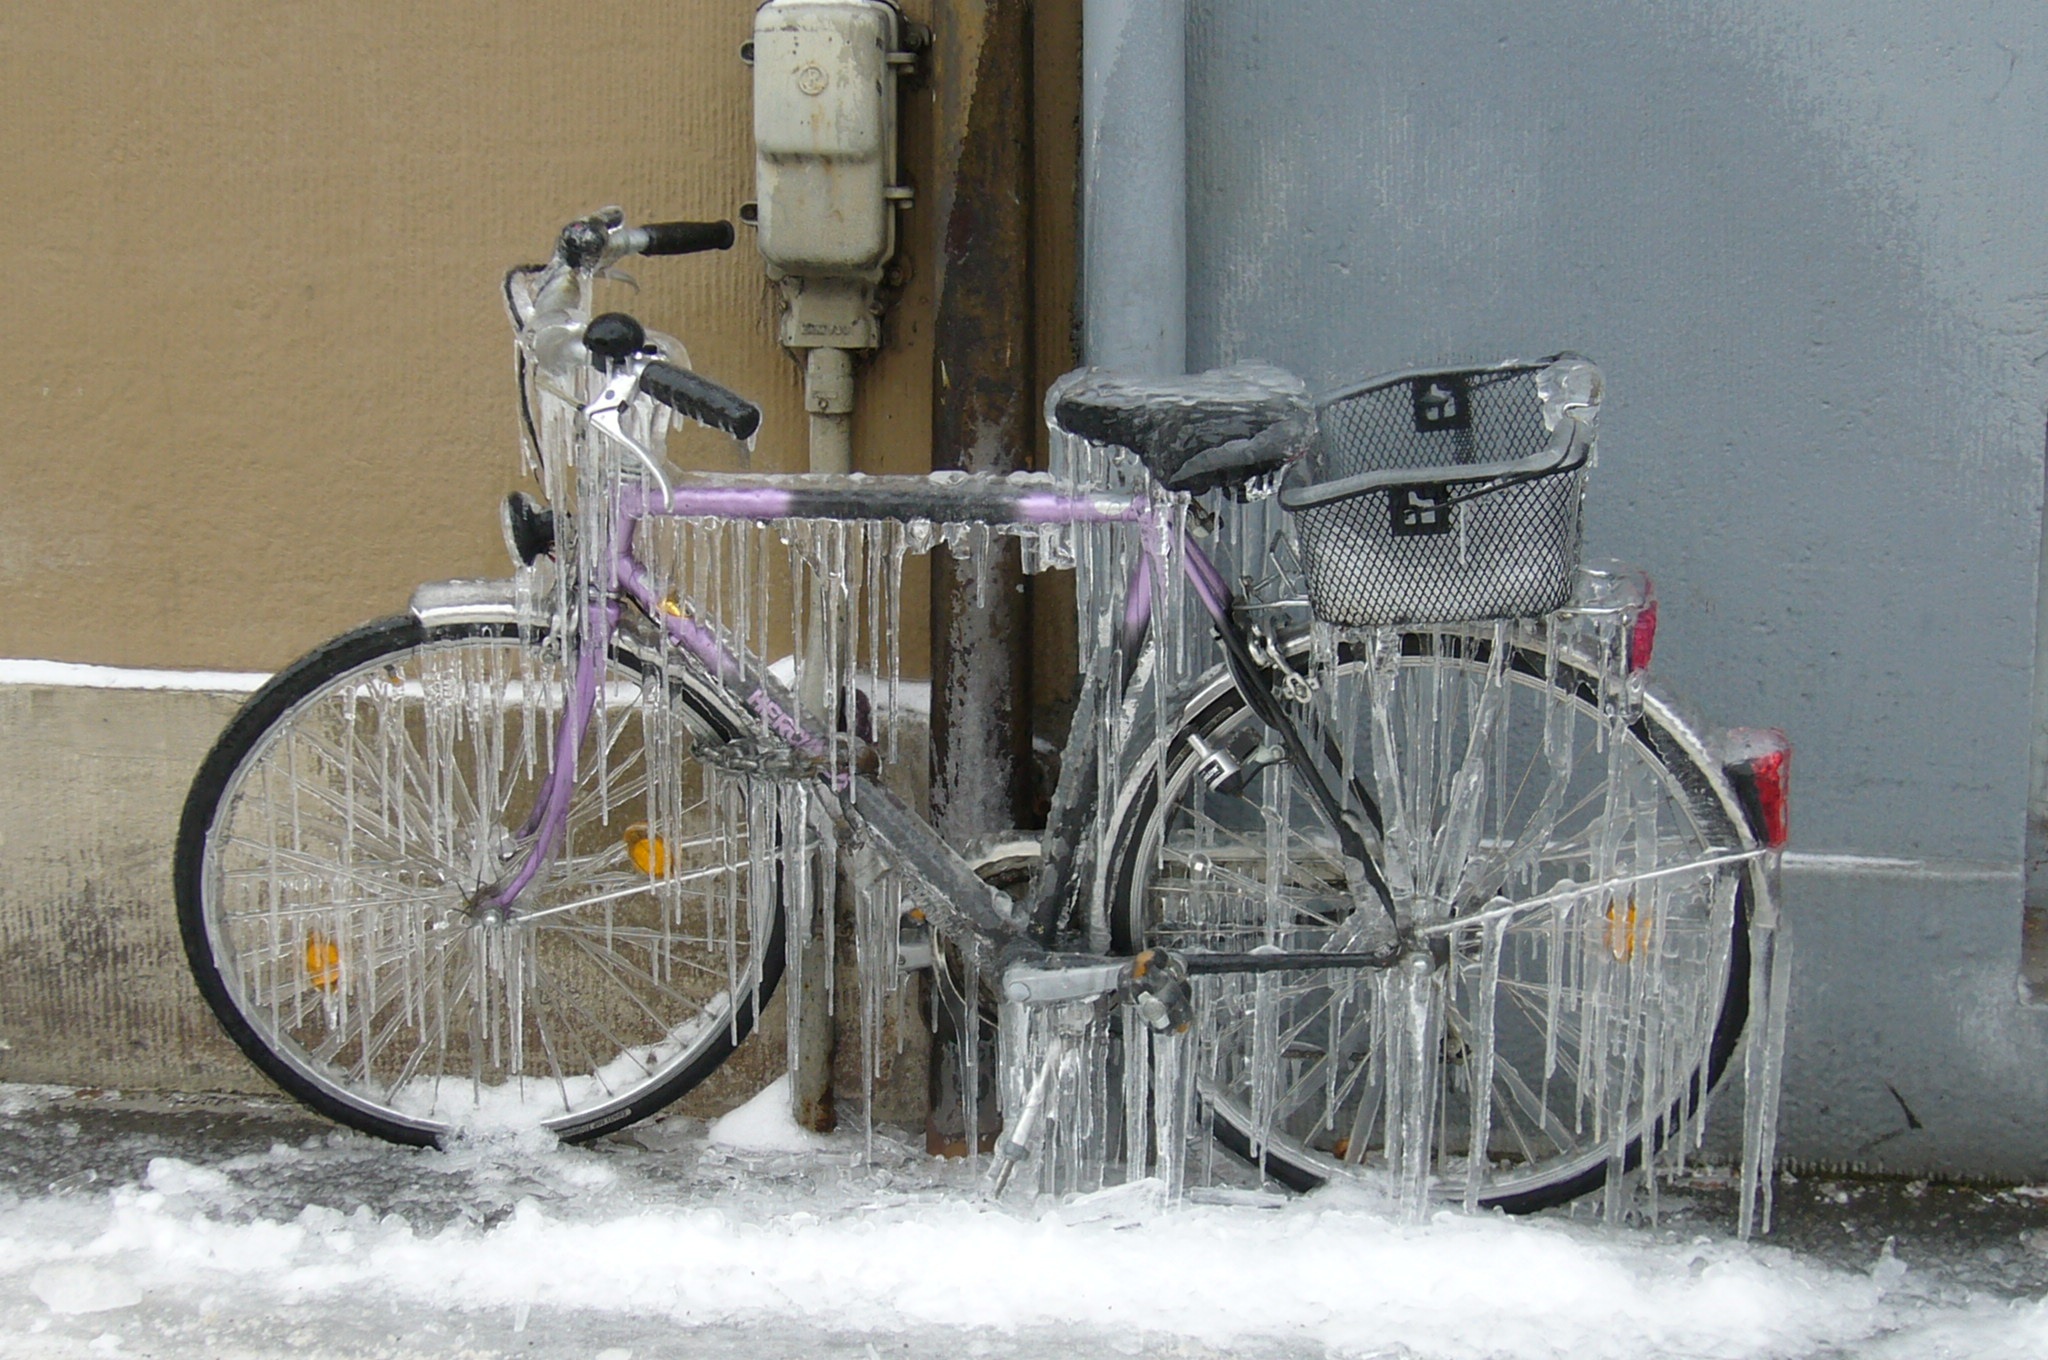
winter, wheel, bicycle, bike, vehicle, sports equipment, mountain bike, icicle, land vehicle, road bicycle